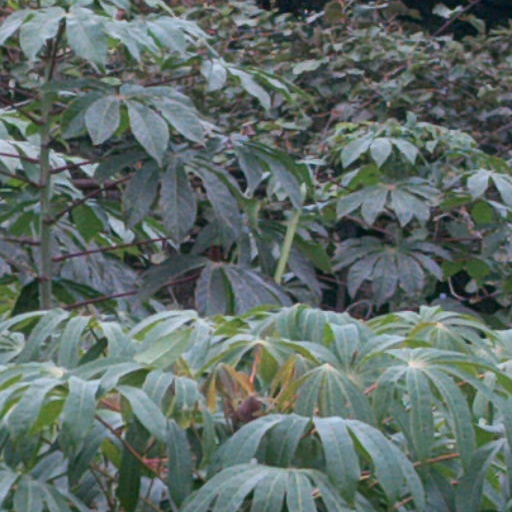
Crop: cassava